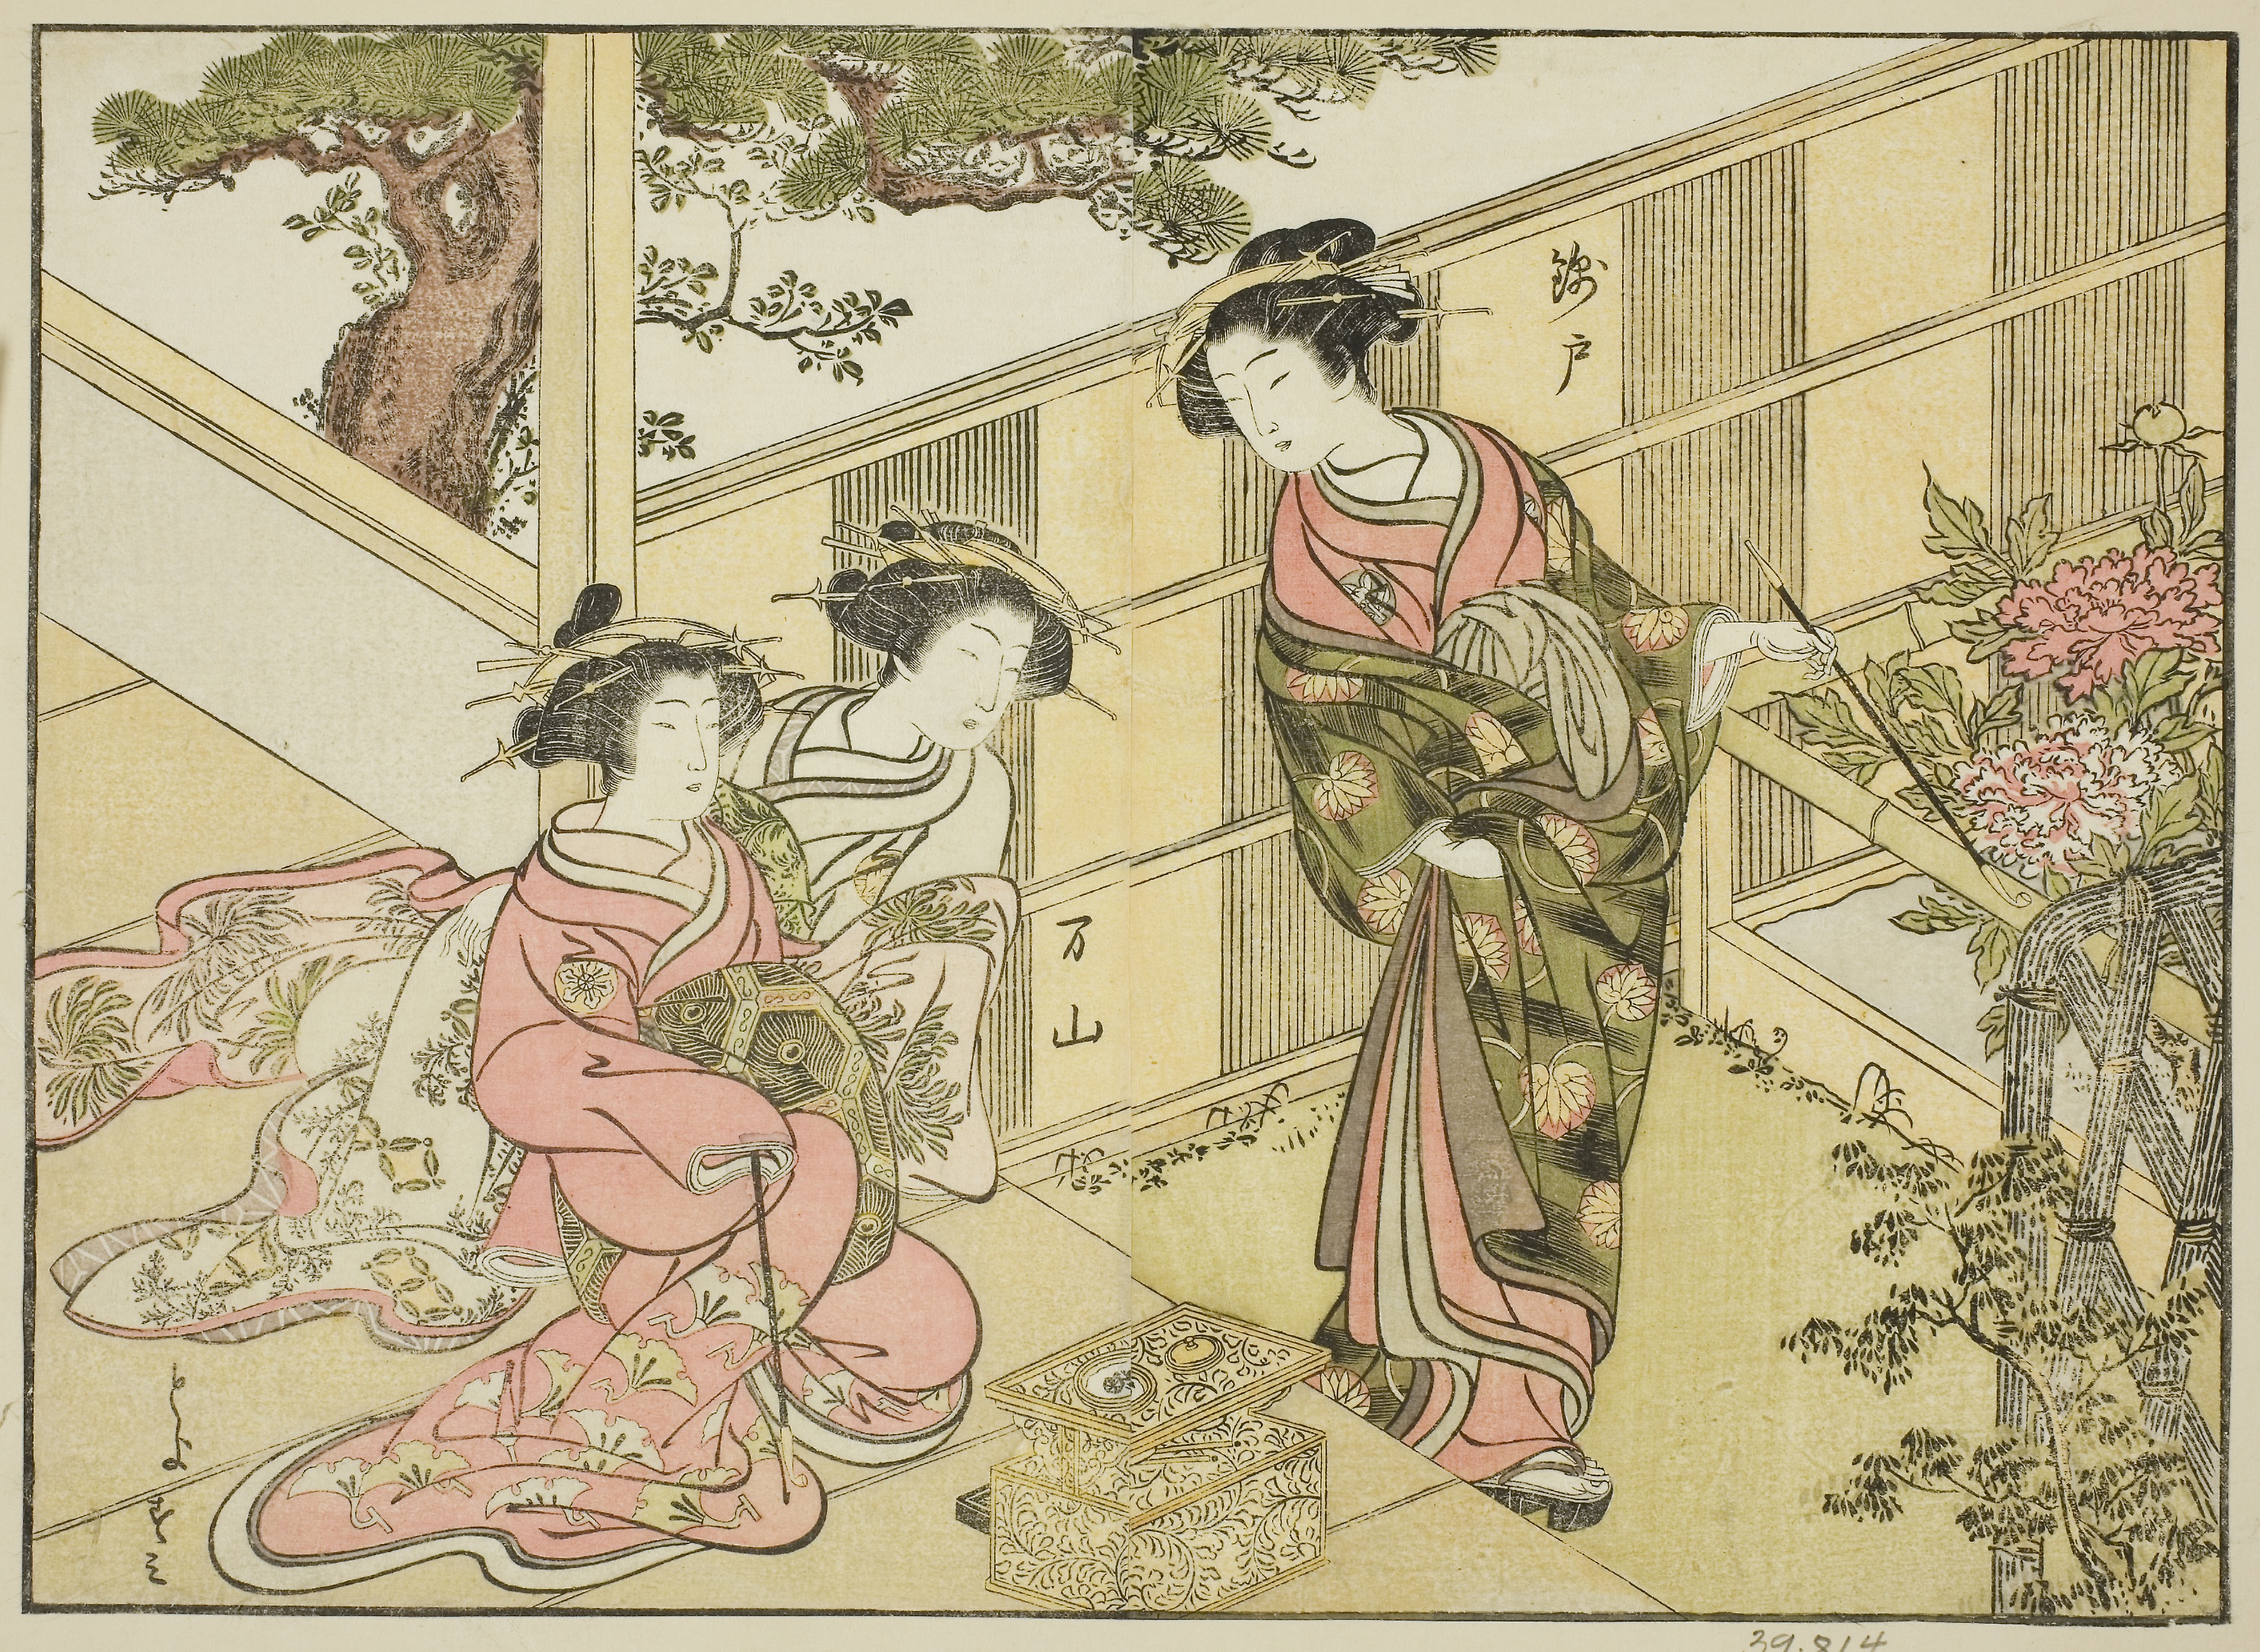
cartoon, illustration, art, organism, fictional character, painting